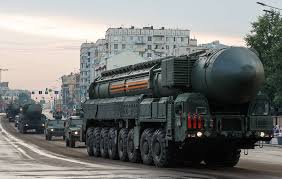
Label: Rs-24